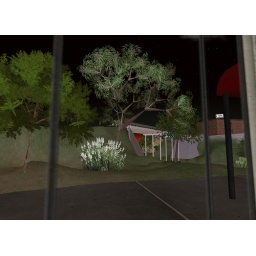
Looking out the public works office window on the public works sim in Second Life